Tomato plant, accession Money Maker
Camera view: bottom (45 deg); turntable rotation: 210 degrees
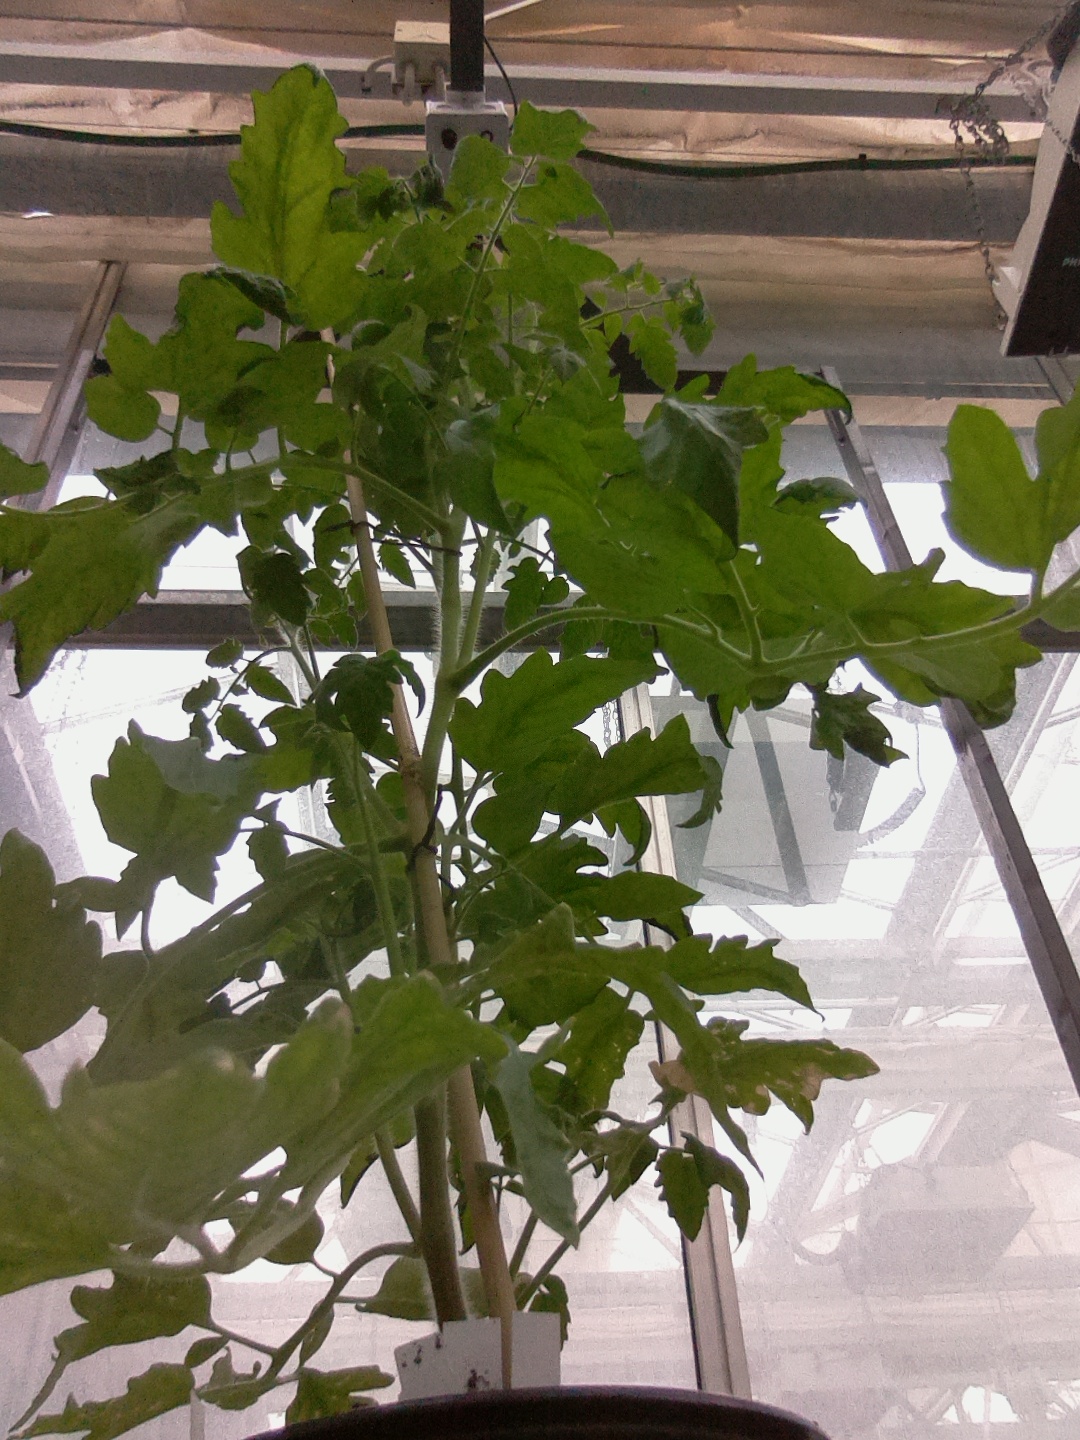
BBCH growth stage 27: 70%-80% Side shoots formed